The Tale of King Crab

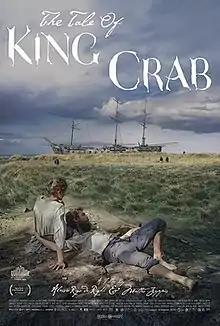
Italian theatrical release poster

The Tale of King Crab is a 2021 drama film directed by Alessio Rigo de Righi and Matteo Zoppis. The film was shown in the Directors' Fortnight section at the 2021 Cannes Film Festival.